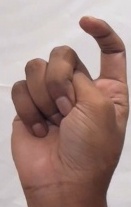
ASL sign: X